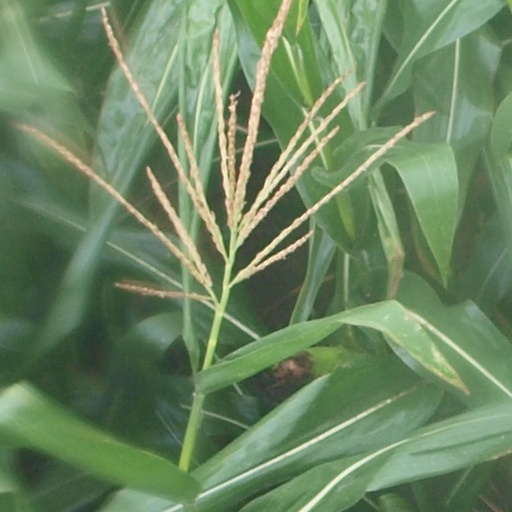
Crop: maize; corn